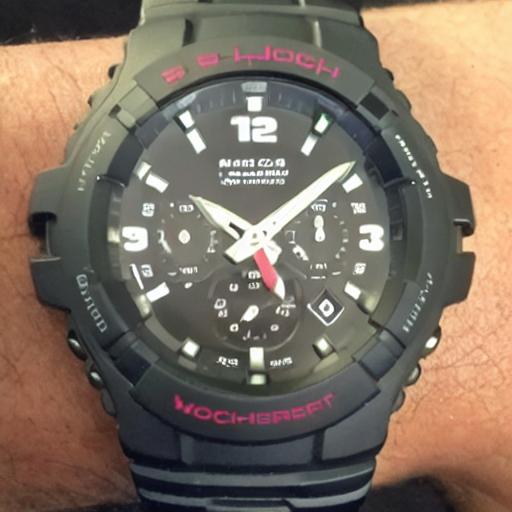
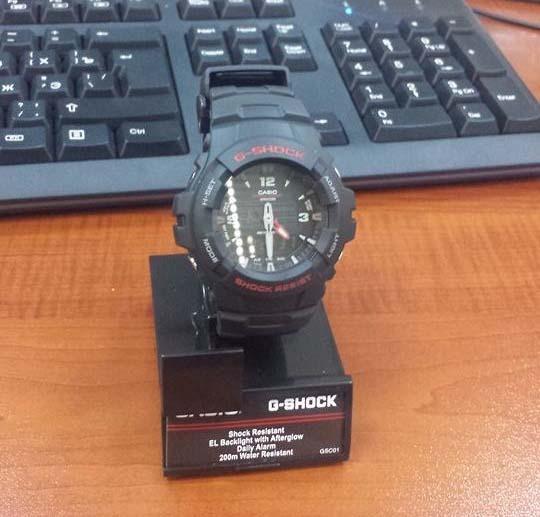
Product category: accessories_watch
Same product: no